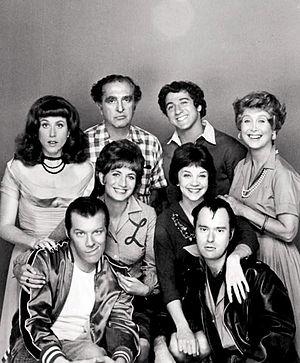
Betty Garrett, née le 23 mai 1919 à St. Joseph dans le Missouri et morte le 12 février 2011 à Los Angeles, est une actrice américaine.